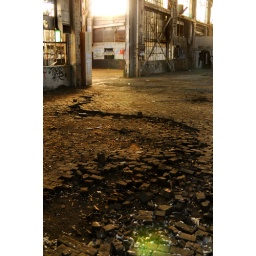
The wooden brick floor likes to detach itself in interesting patterns.